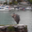
Label: bird